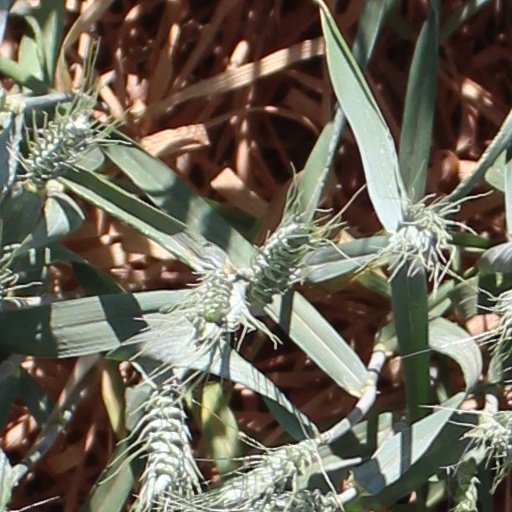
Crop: wheat